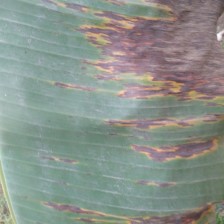
Label: sigatoka